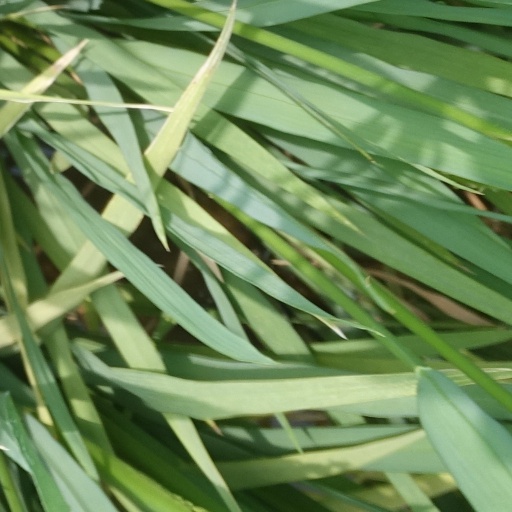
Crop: rice